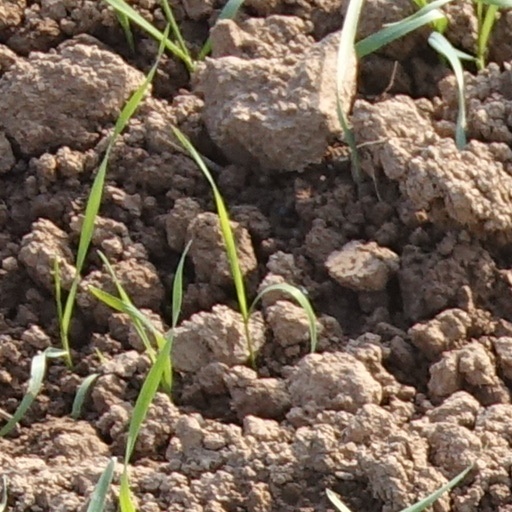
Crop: wheat